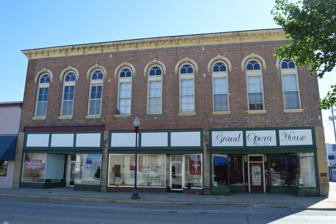
Building: Beardstown Grand Opera House
Country: United States of America
Year built: 1872
United States historic place Beardstown Grand Opera House U.S. National Register of Historic Places Front of the opera house Show map of Illinois Show map of the United States Location 121 State St., Beardstown , Illinois Coordinates 40°1′3″N 90°26′3″W / 40.01750°N 90.43417°W / 40.01750; -90.43417 Area Less than 1 acre (0.40 ha) Built 1872 Architectural style Italianate NRHP reference No. 00000471 Added to NRHP May 11, 2000 The Beardstown Grand Opera House is an opera house on South State Street in Beardstown , Cass County, Illinois . It was added to the National Register of Historic Places on May 11, 2000, and is in the process of restoration. History The Beardstown Opera House was originally built in 1872. Nearing completion the opera house was almost completely destroyed by a tornado.  After the Opera House was rebuilt by the owners and volunteer townsfolk, the first troupe to play the theater was General Tom Thumb of P.T. Barnum fame. Through the years there have been many owners of this historic building.  From 1872 to 1893 a partnership between Henry Krohe and Georgee Schneider controlled the building; facts about Krohe are known, but Schneider is lost to history. A team of five owners took over the opera house for the years 1893 to 1899: they were T.K. Condit, J.P. Harris, Merton Harris, William Deppe and August Deppe. For the five-year period from 1899 to 1904 a set of three owners, three of the previous owners dropped out and a replacement owner came in, controlled the Grand Opera House, Condit, Harris and J.F. Duvall. In 1904 the Deppe family took over control for the next 50 years until, in 1954, the Huss family took over until 1968. In more recent history it was owned by the Irene Schroll family.  In March 2004, the opera house was purchased by the Heritage Preservation Foundation, a non-profit organization created for the purpose of owning the Opera House. Four years before, it had been added to the National Register of Historic Places ; it is one of two such locations in Cass County. References